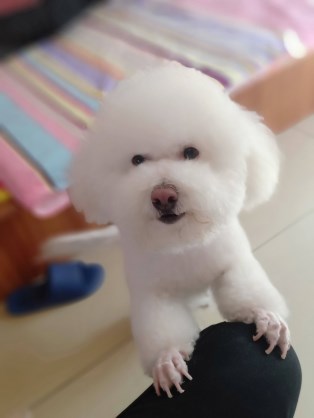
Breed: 3083-n000117-Bichon_Frise